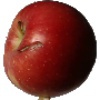
Label: Apple Braeburn 1